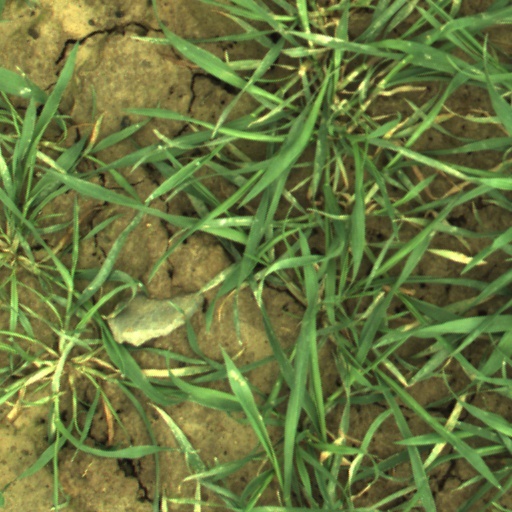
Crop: wheat